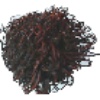
Label: rambutan